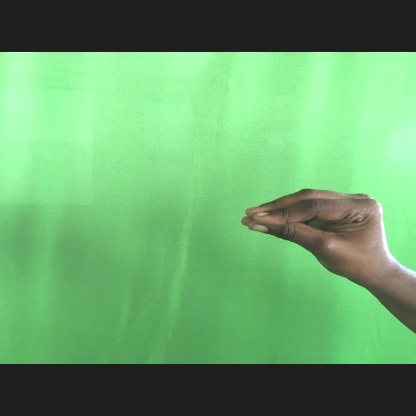
Mudra: Mukulam